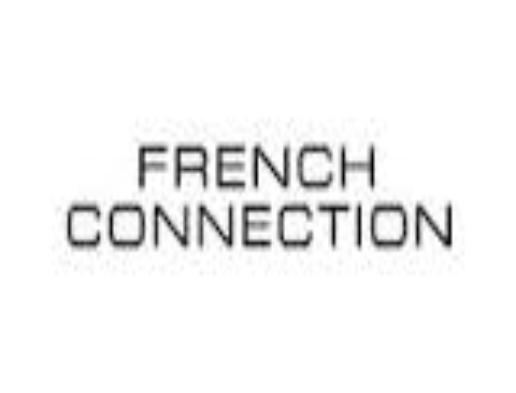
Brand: French Connection
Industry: Clothes